Messina

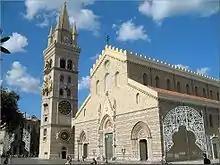
Messina Cathedral.

In 1548 St. Ignatius founded there the first Jesuit college in the world, which later gave birth to the "Studium Generale" (the current University of Messina). The Christian ships that won the Battle of Lepanto (1571) left from Messina: the Spanish author Miguel de Cervantes, who took part in the battle, recovered for some time in the "Grand Hospital". The city reached the peak of its splendour in the early 17th century, under Spanish domination: at the time it was one of the ten greatest cities in Europe.